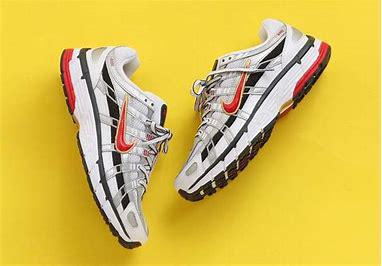
Brand: Nike
Model: P 6000